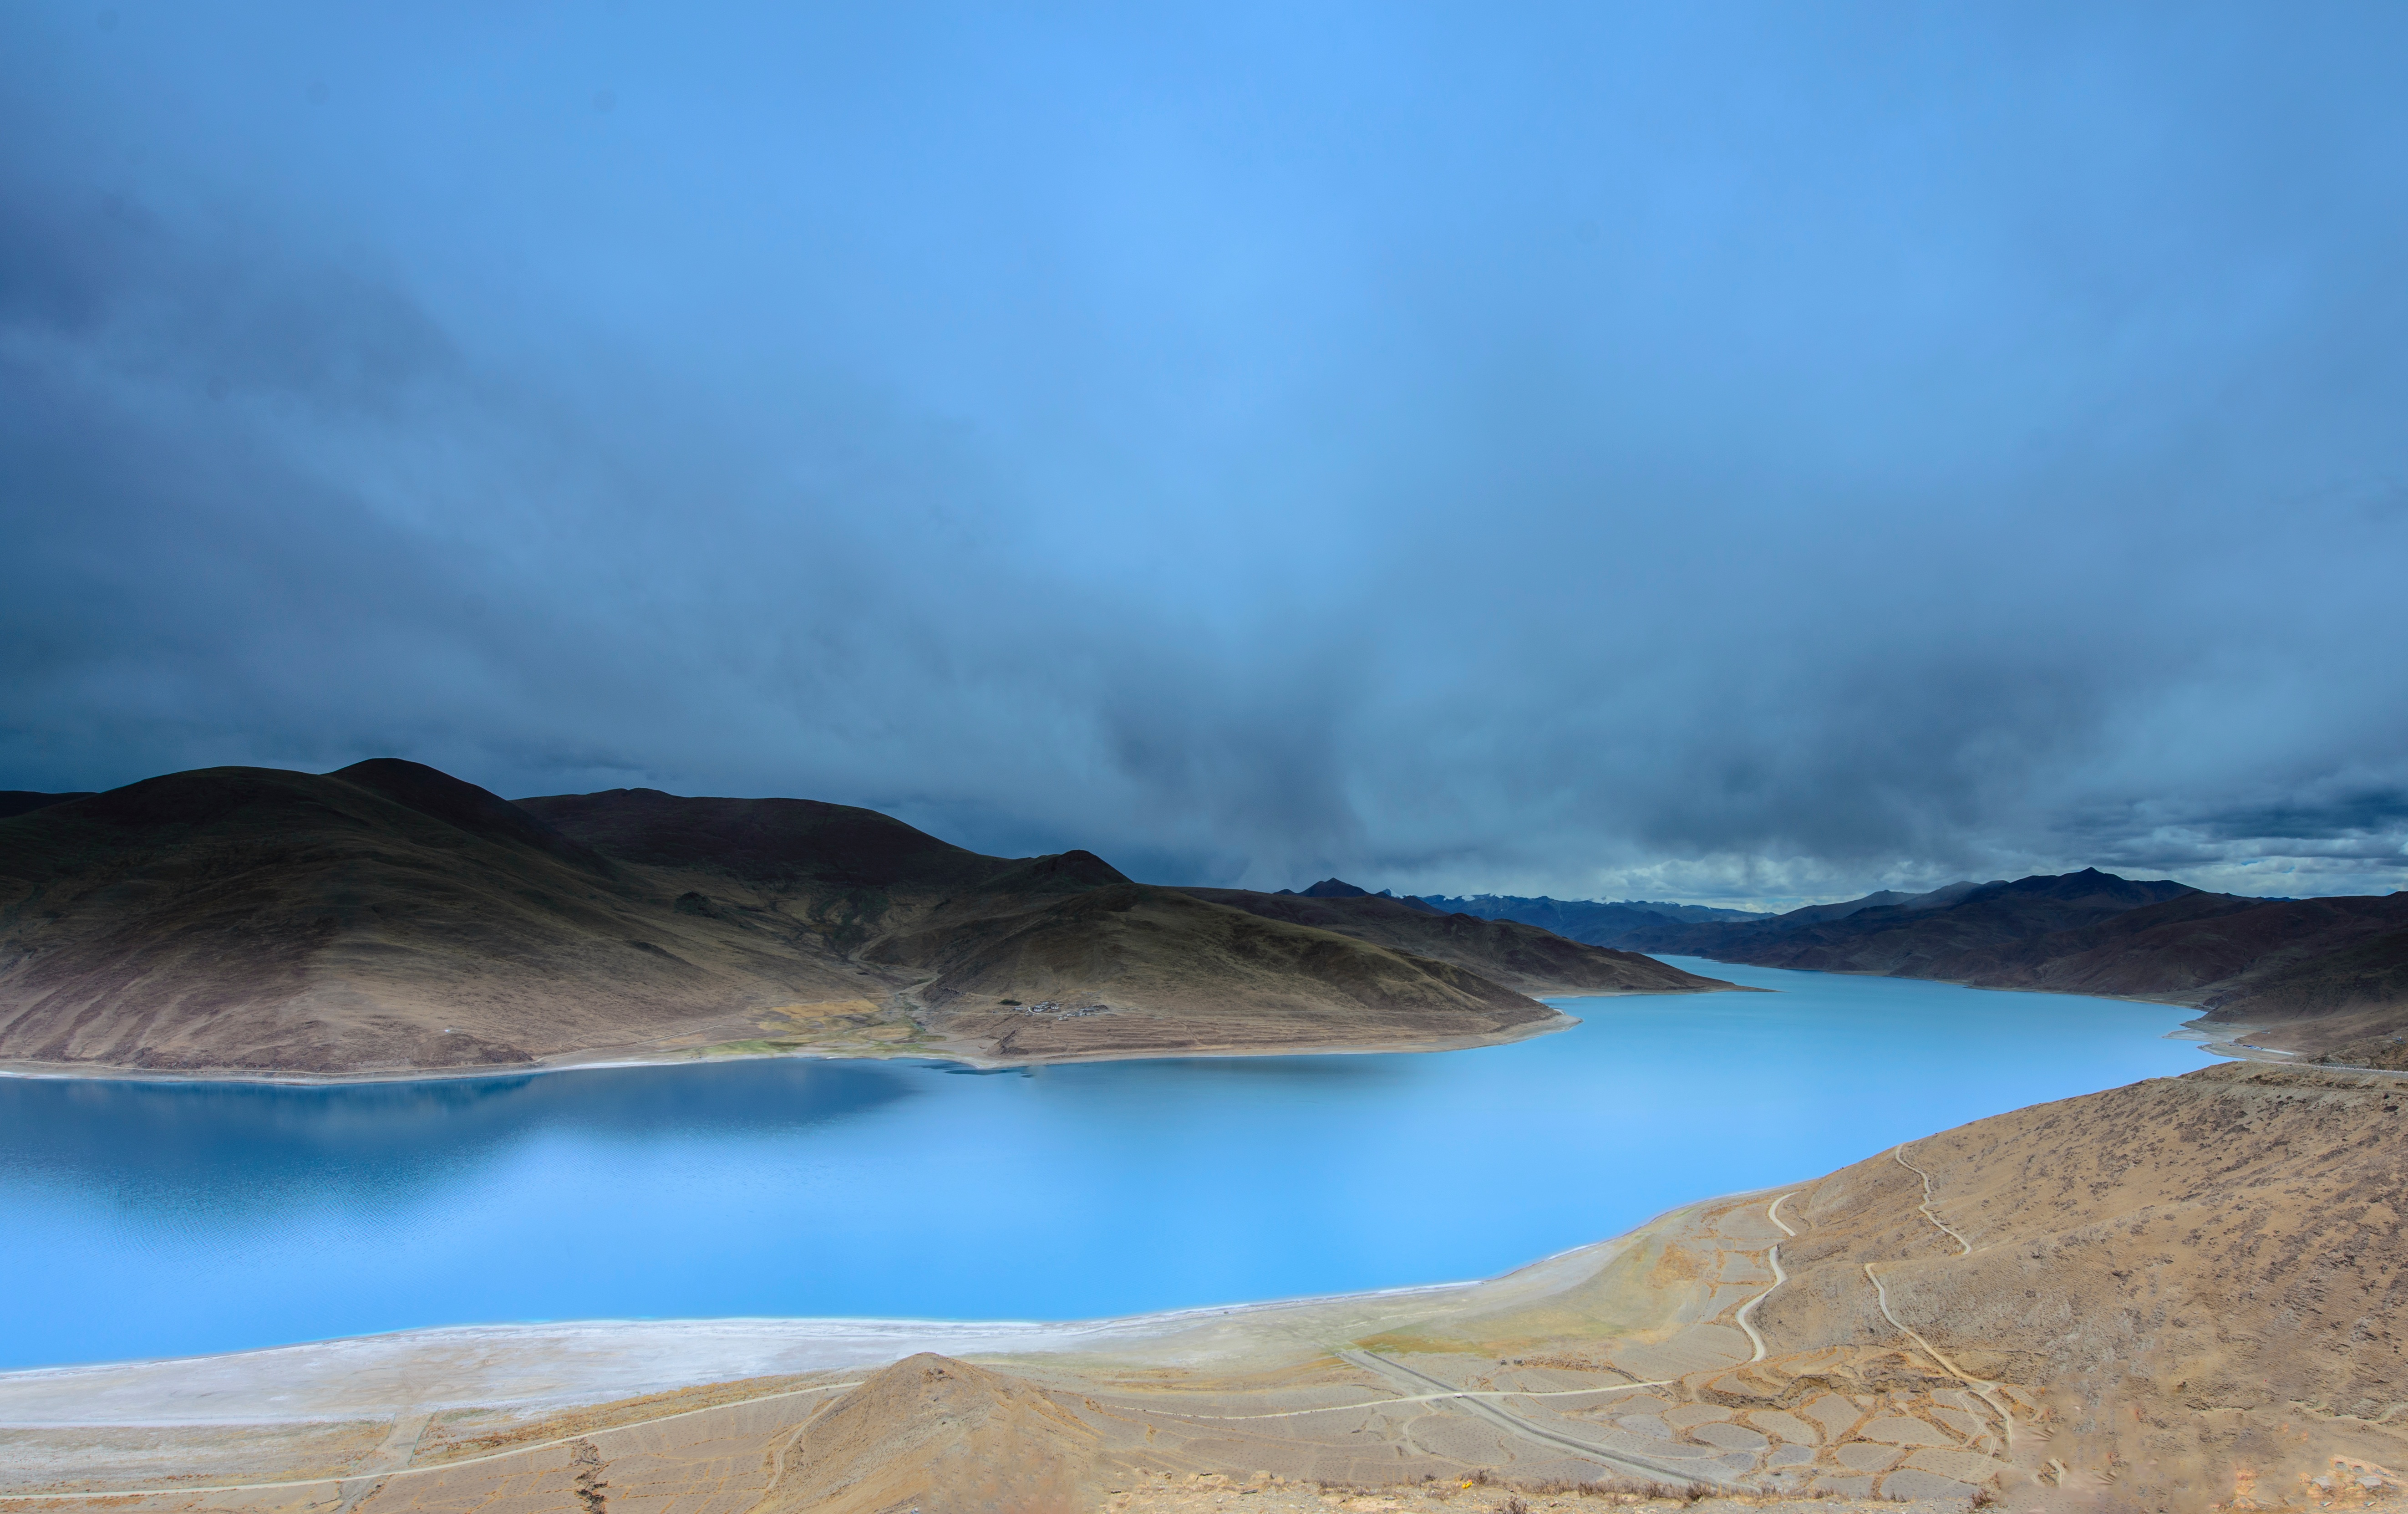
landscape, sea, coast, water, rock, ocean, horizon, mountain, cloud, sky, morning, wave, lake, reflection, weather, bay, blue, fjord, reservoir, terrain, body of water, loch, landform, atmospheric phenomenon